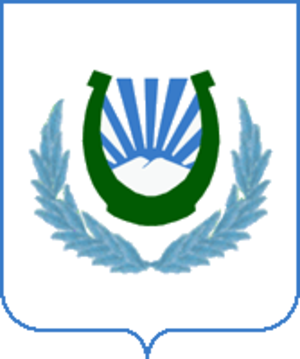
Naltjik
Naltjik er hovedstaden i Republikken Kabardino-Balkarien i Den Russiske Føderation. Byen ligger på 550 moh. på nordskråningerne af Kaukasus-bjergene, omkring 1.400 km sydøst for Moskva. Naltjik har 265.162 indbyggere.